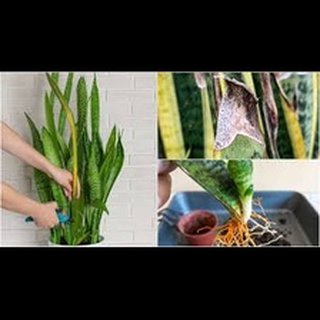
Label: wheat_common_root_rot